Aston Martin V8

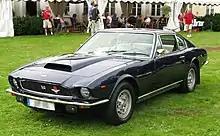
1973 AM V8 with the tall Series 3 bonnet scoop

In April 1972, the DBS V8 became just the Aston Martin V8 as the six-cylinder DBS was dropped, leaving just this car and the six-cylinder Vantage in production.